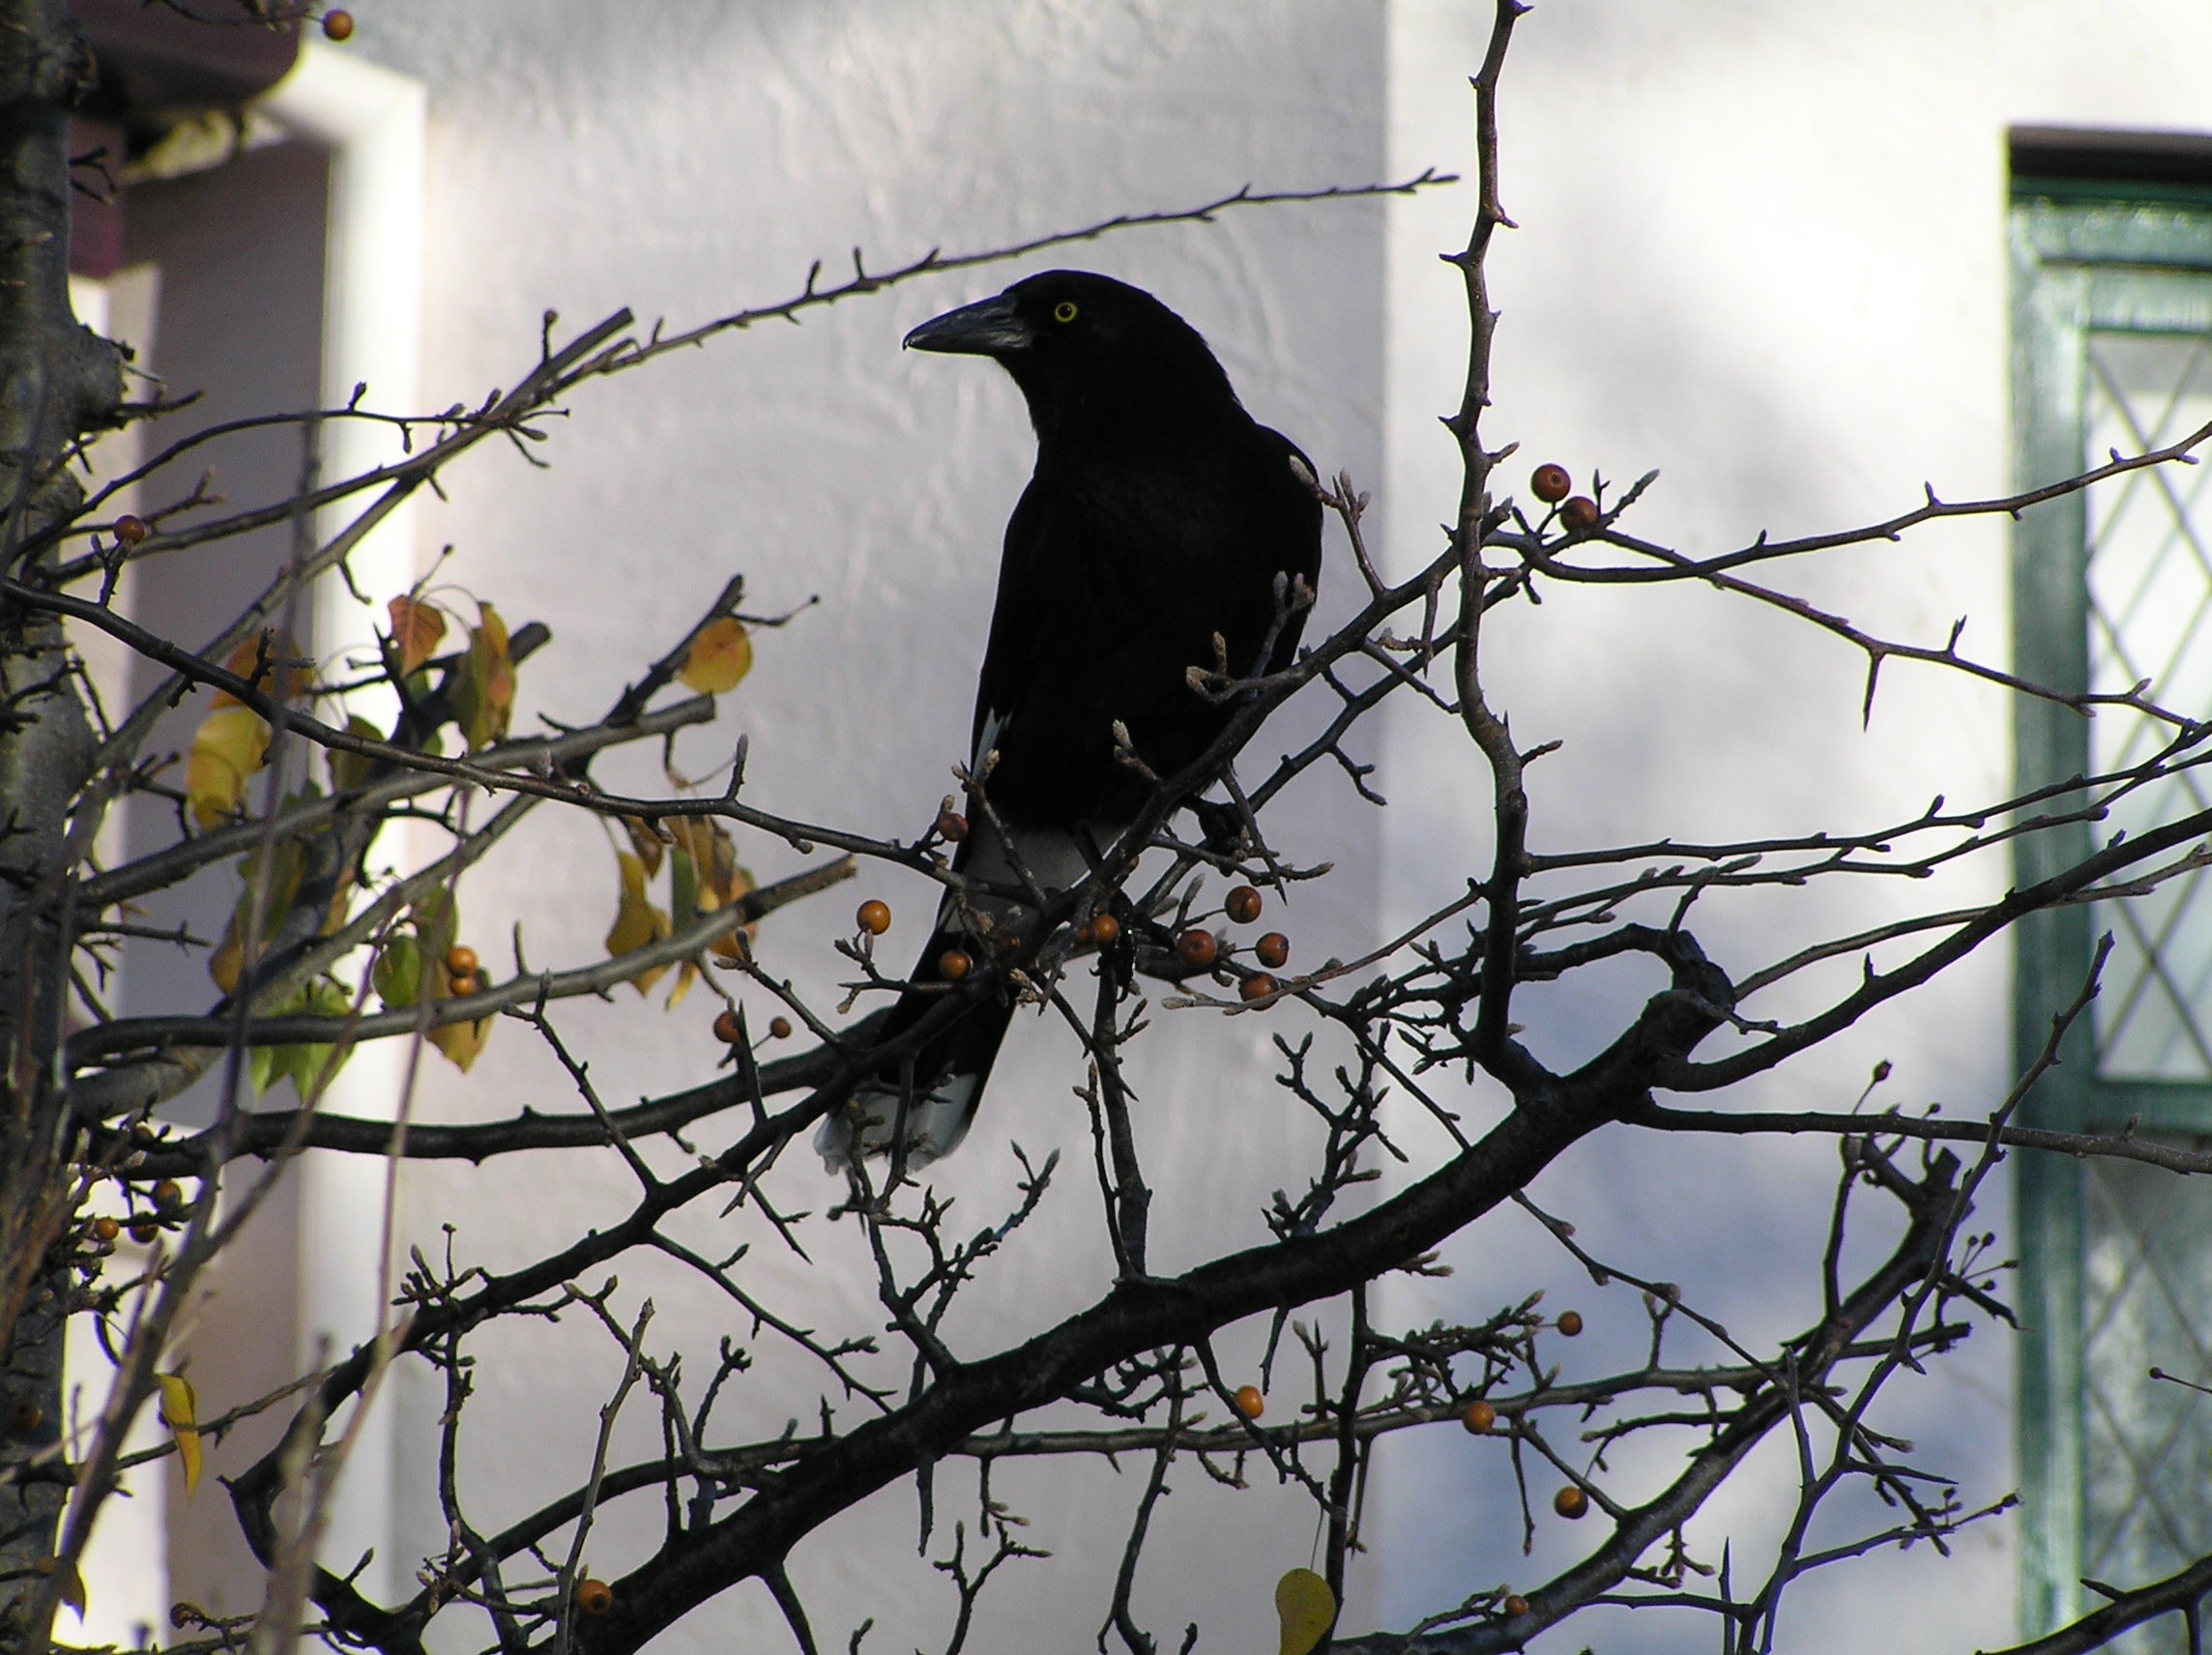
branch, winter, bird, flower, animal, wildlife, environment, spring, black, death, fauna, crow, wings, danger, vertebrate, blackbird, perching bird